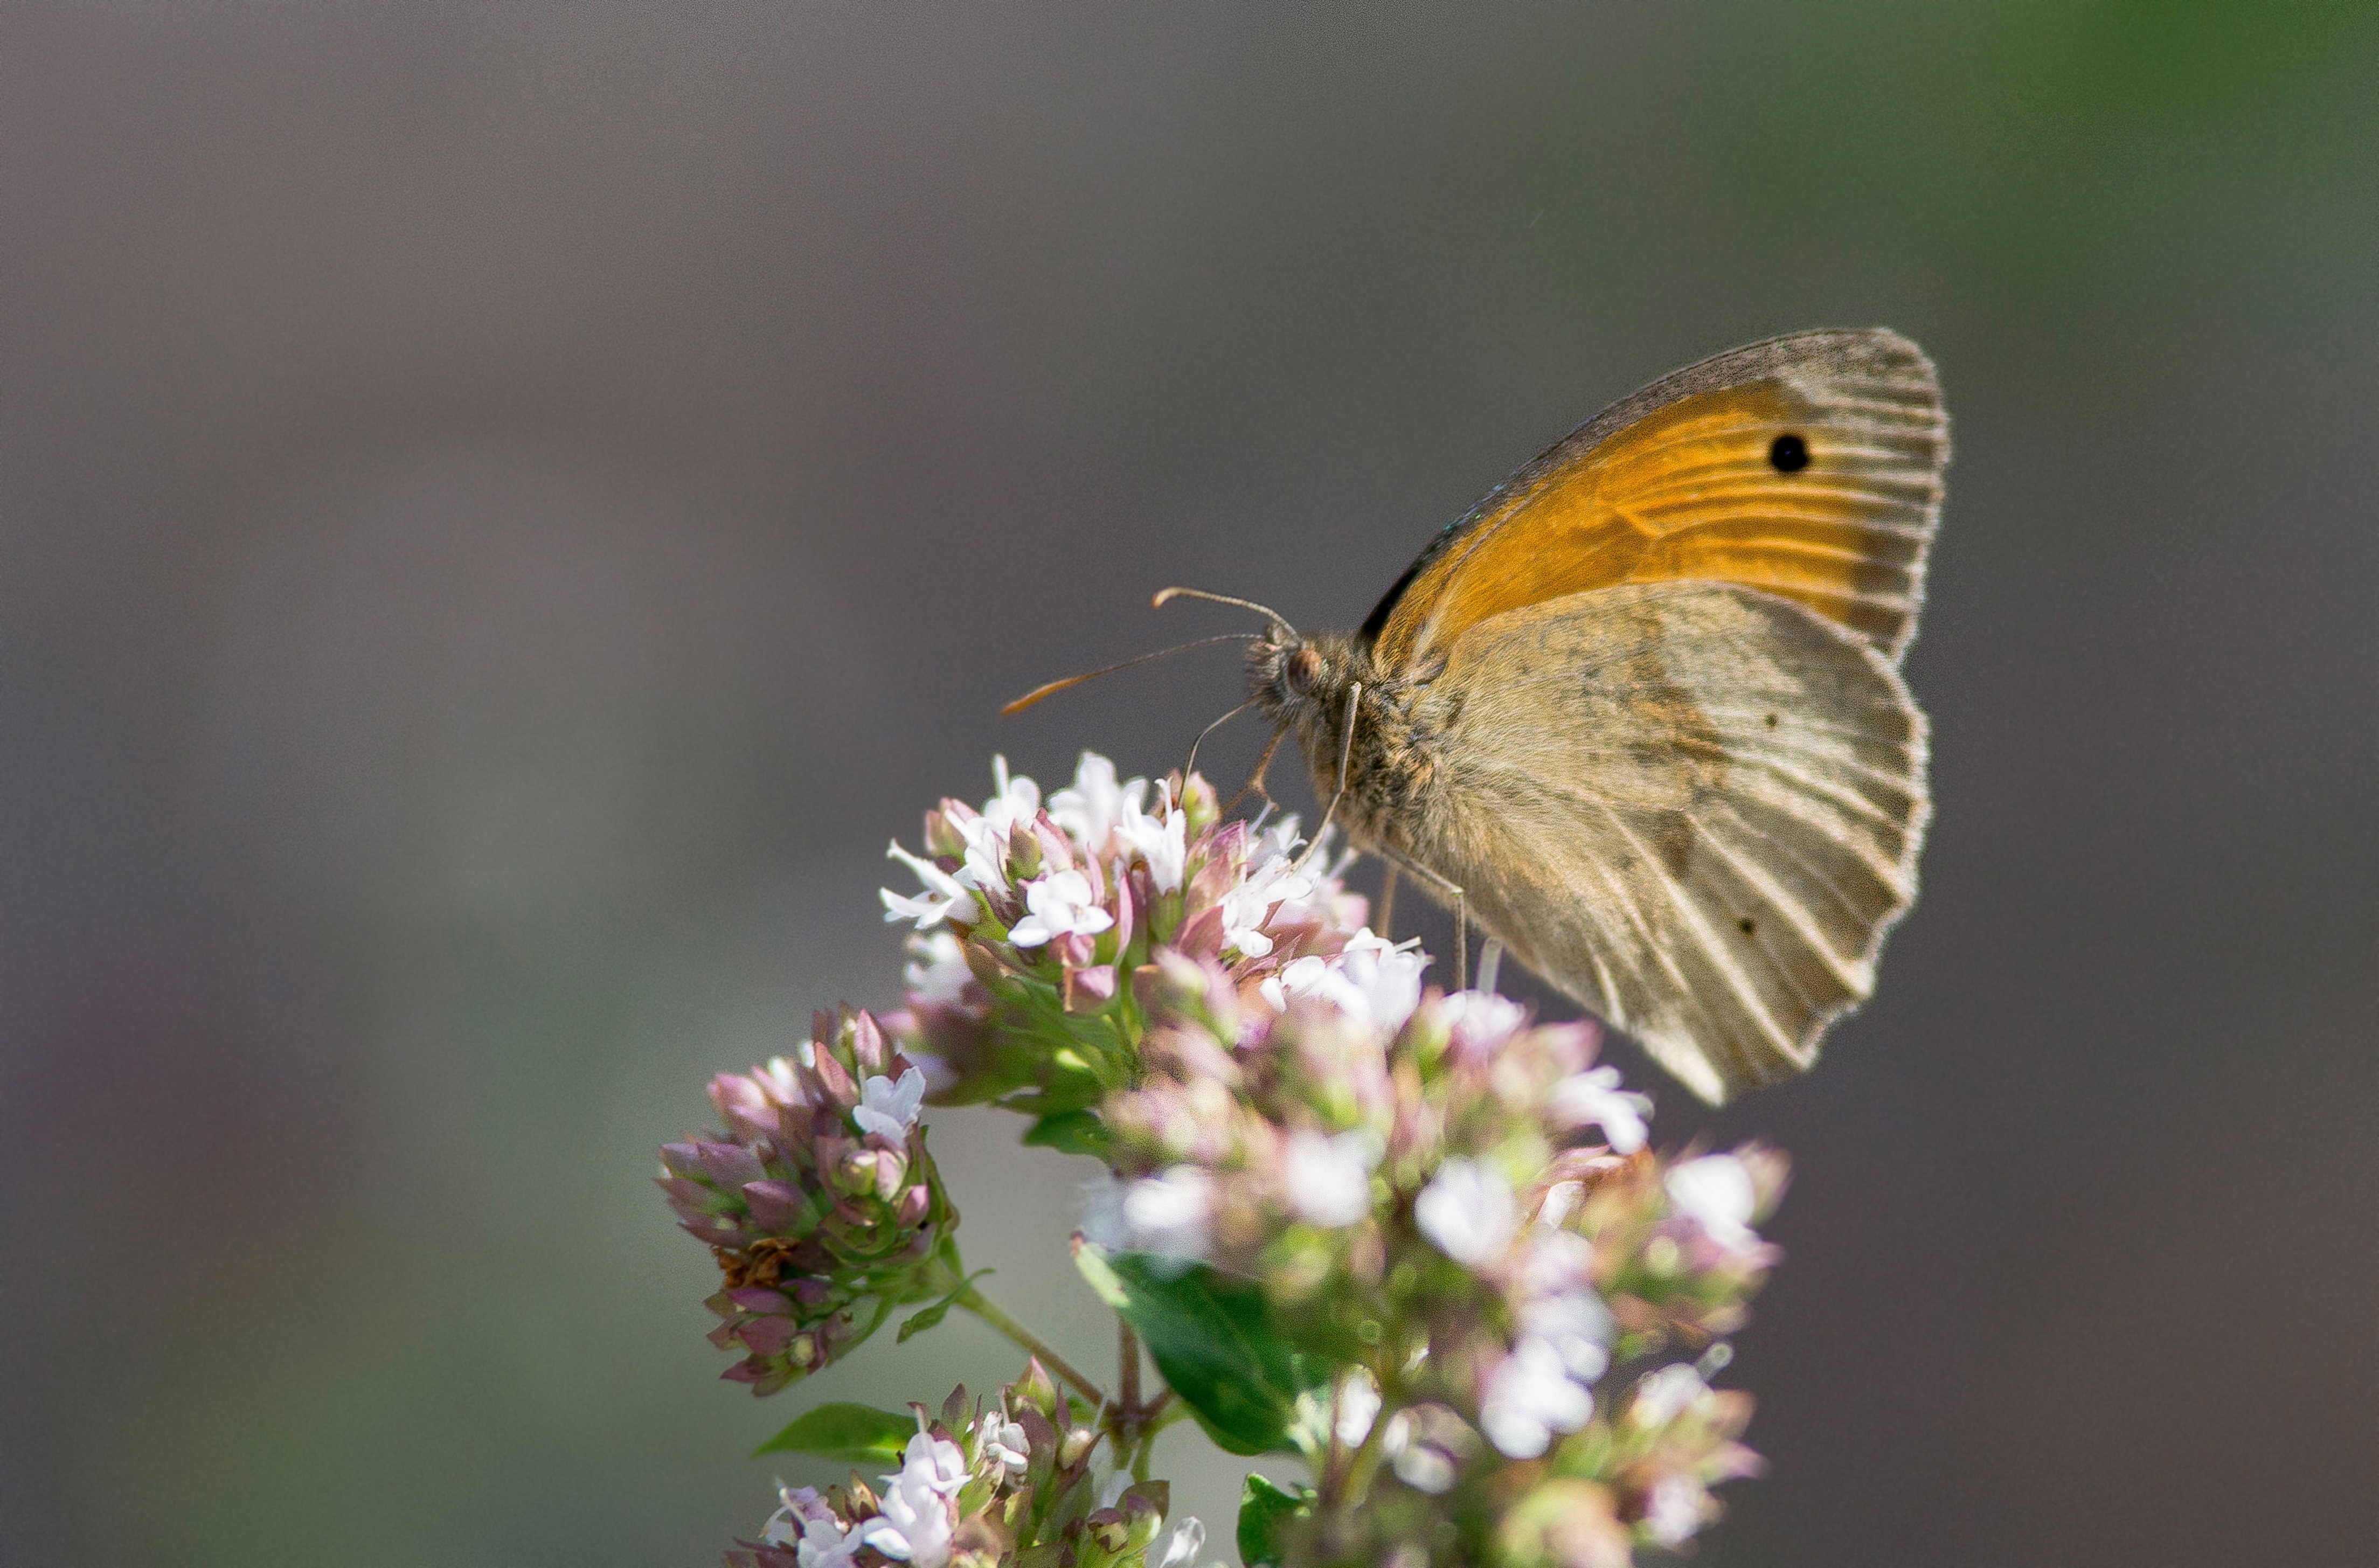
nature, wing, photography, flower, petal, summer, color, insect, romantic, botany, butterfly, garden, flora, fauna, invertebrate, close up, jewellery, beautiful, nectar, pieridae, macro photography, arthropod, pollinator, in the light fly, moths and butterflies, lycaenid, colias